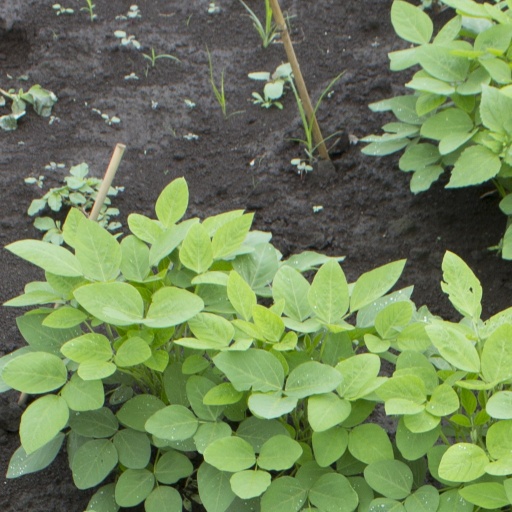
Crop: soybean